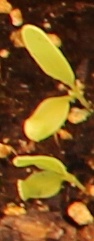
Label: Sugar beet